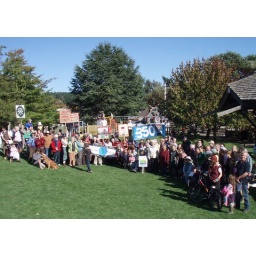
Community gathering &amp;quot;To heal the planet&amp;quot; with nut tree planting and critical mass bike ride.Photo by Peter Lamb